Joseph Widney

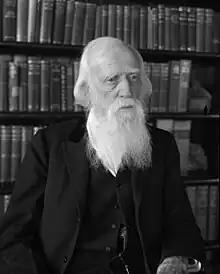
Widney in 1931

Joseph Pomeroy Widney, M.D. D.D. LL.D (December 26, 1841 – July 4, 1938), was an American doctor, educator, historian, and religious leader.